The Curragh

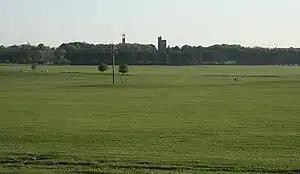
Curragh Camp

Used as a meeting site during Pre-Christian societies, the Curragh is shrouded in mythology. The hill to the north of the Curragh is called the Hill of Allen (Almhain) and is the purported meeting place of the mythical Fianna. Legend has it that in about 480 AD, when St Brigid became intent on founding a monastery in Kildare, she asked the High King of Leinster for the land on which to build it. When he granted her as much land as her cloak would cover, she then placed her cloak on the ground to cover the entire Curragh plain.